Sami Hedberg

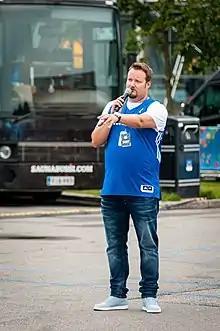
Sami Hedberg speaking during EuroBasket 2017.

Sami Henrik Hedberg (born 13 March 1981 in Helsinki) is a Finnish stand up comedian and actor. Hedberg became famous after winning the "Get up, stand up" competition on Sub TV in 2005. This victory caused him to become one of the most popular stand up comedians in Finland. Hedberg has his own company, The Showhouse OY, founded in 2005.